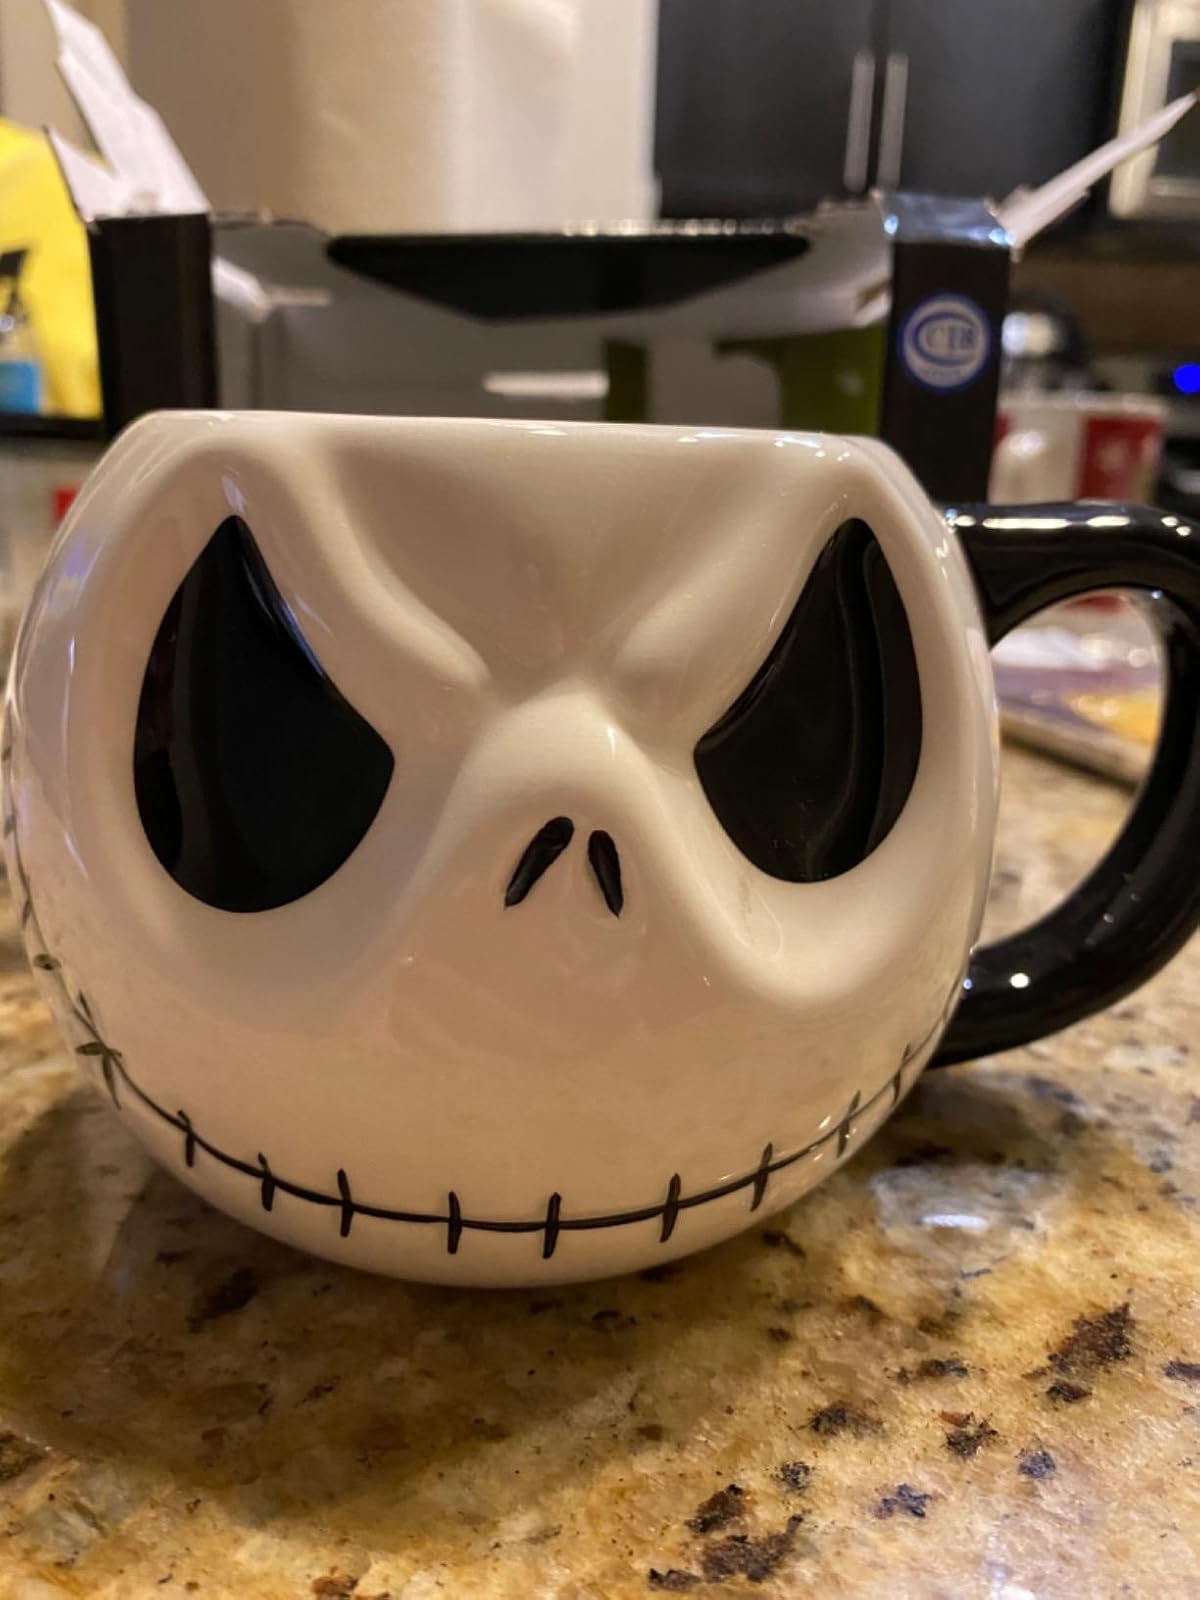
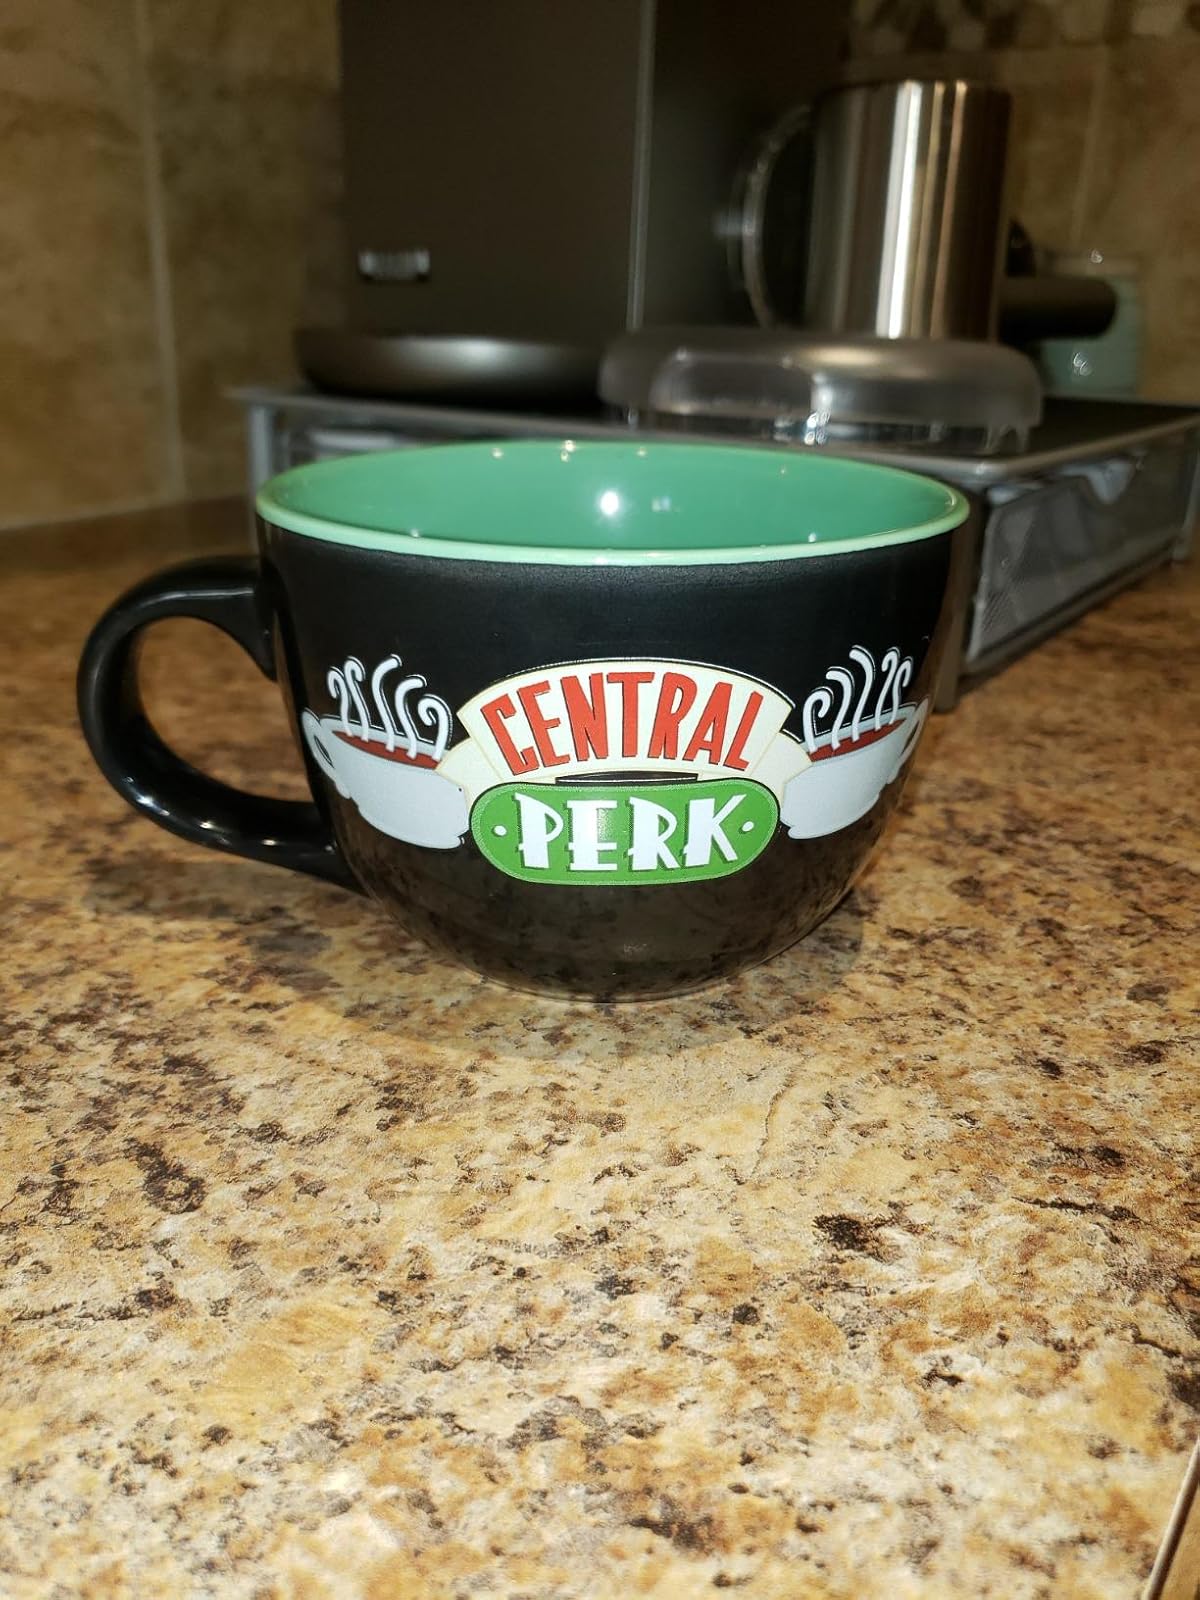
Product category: items_mug
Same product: no